Higiri Station

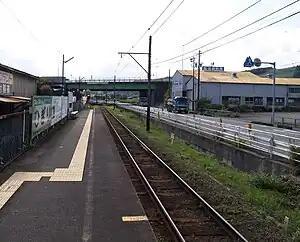
Higiri Station

Higiri Station is on the Ōigawa Main Line and is 4.3 from the terminus of the line at Kanaya Station.